Beat Funktion

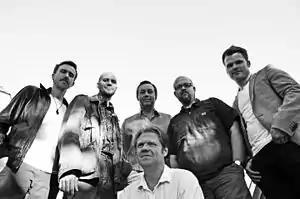
Jon Eriksson, Daniel Lantz, Pal Johnson, Johan Öijen och Karl Olandersson.

Beat Funktion is a Swedish jazz fusion band. The band's music is a mix of jazz, funk, R&B, disco, soul and afro-beat, fundamentally instrumental but occasionally with vocal guest performers. The band consists of the six members Karl Olandersson on trumpet, Olle Thunstrom on tenor sax, Johan Oijen on electric guitar, Daniel Lantz on keyboards, Pal Johnson on electric bass and Jon Eriksson on drums. Daniel Lantz writes the majority of the band's music.